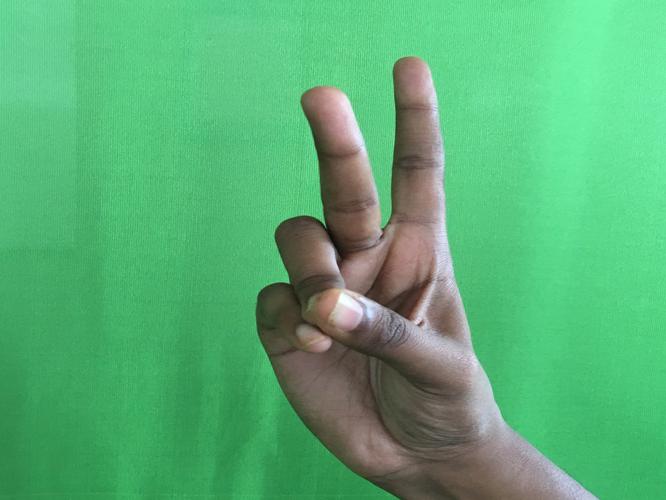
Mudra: Katrimukha
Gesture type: single_hand